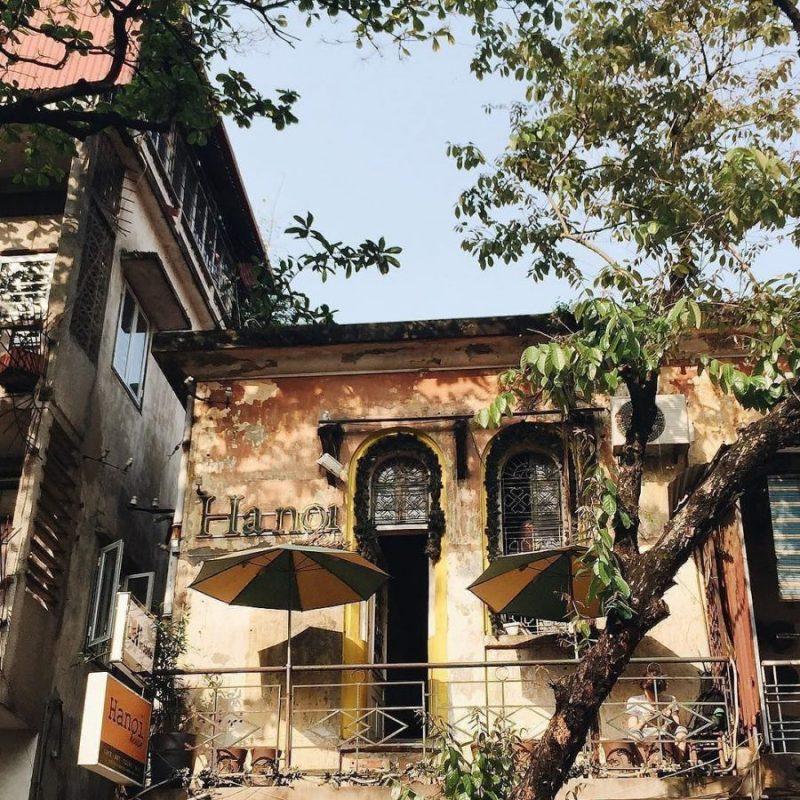
có một cái cây xuất hiện ở phía trước căn nhà